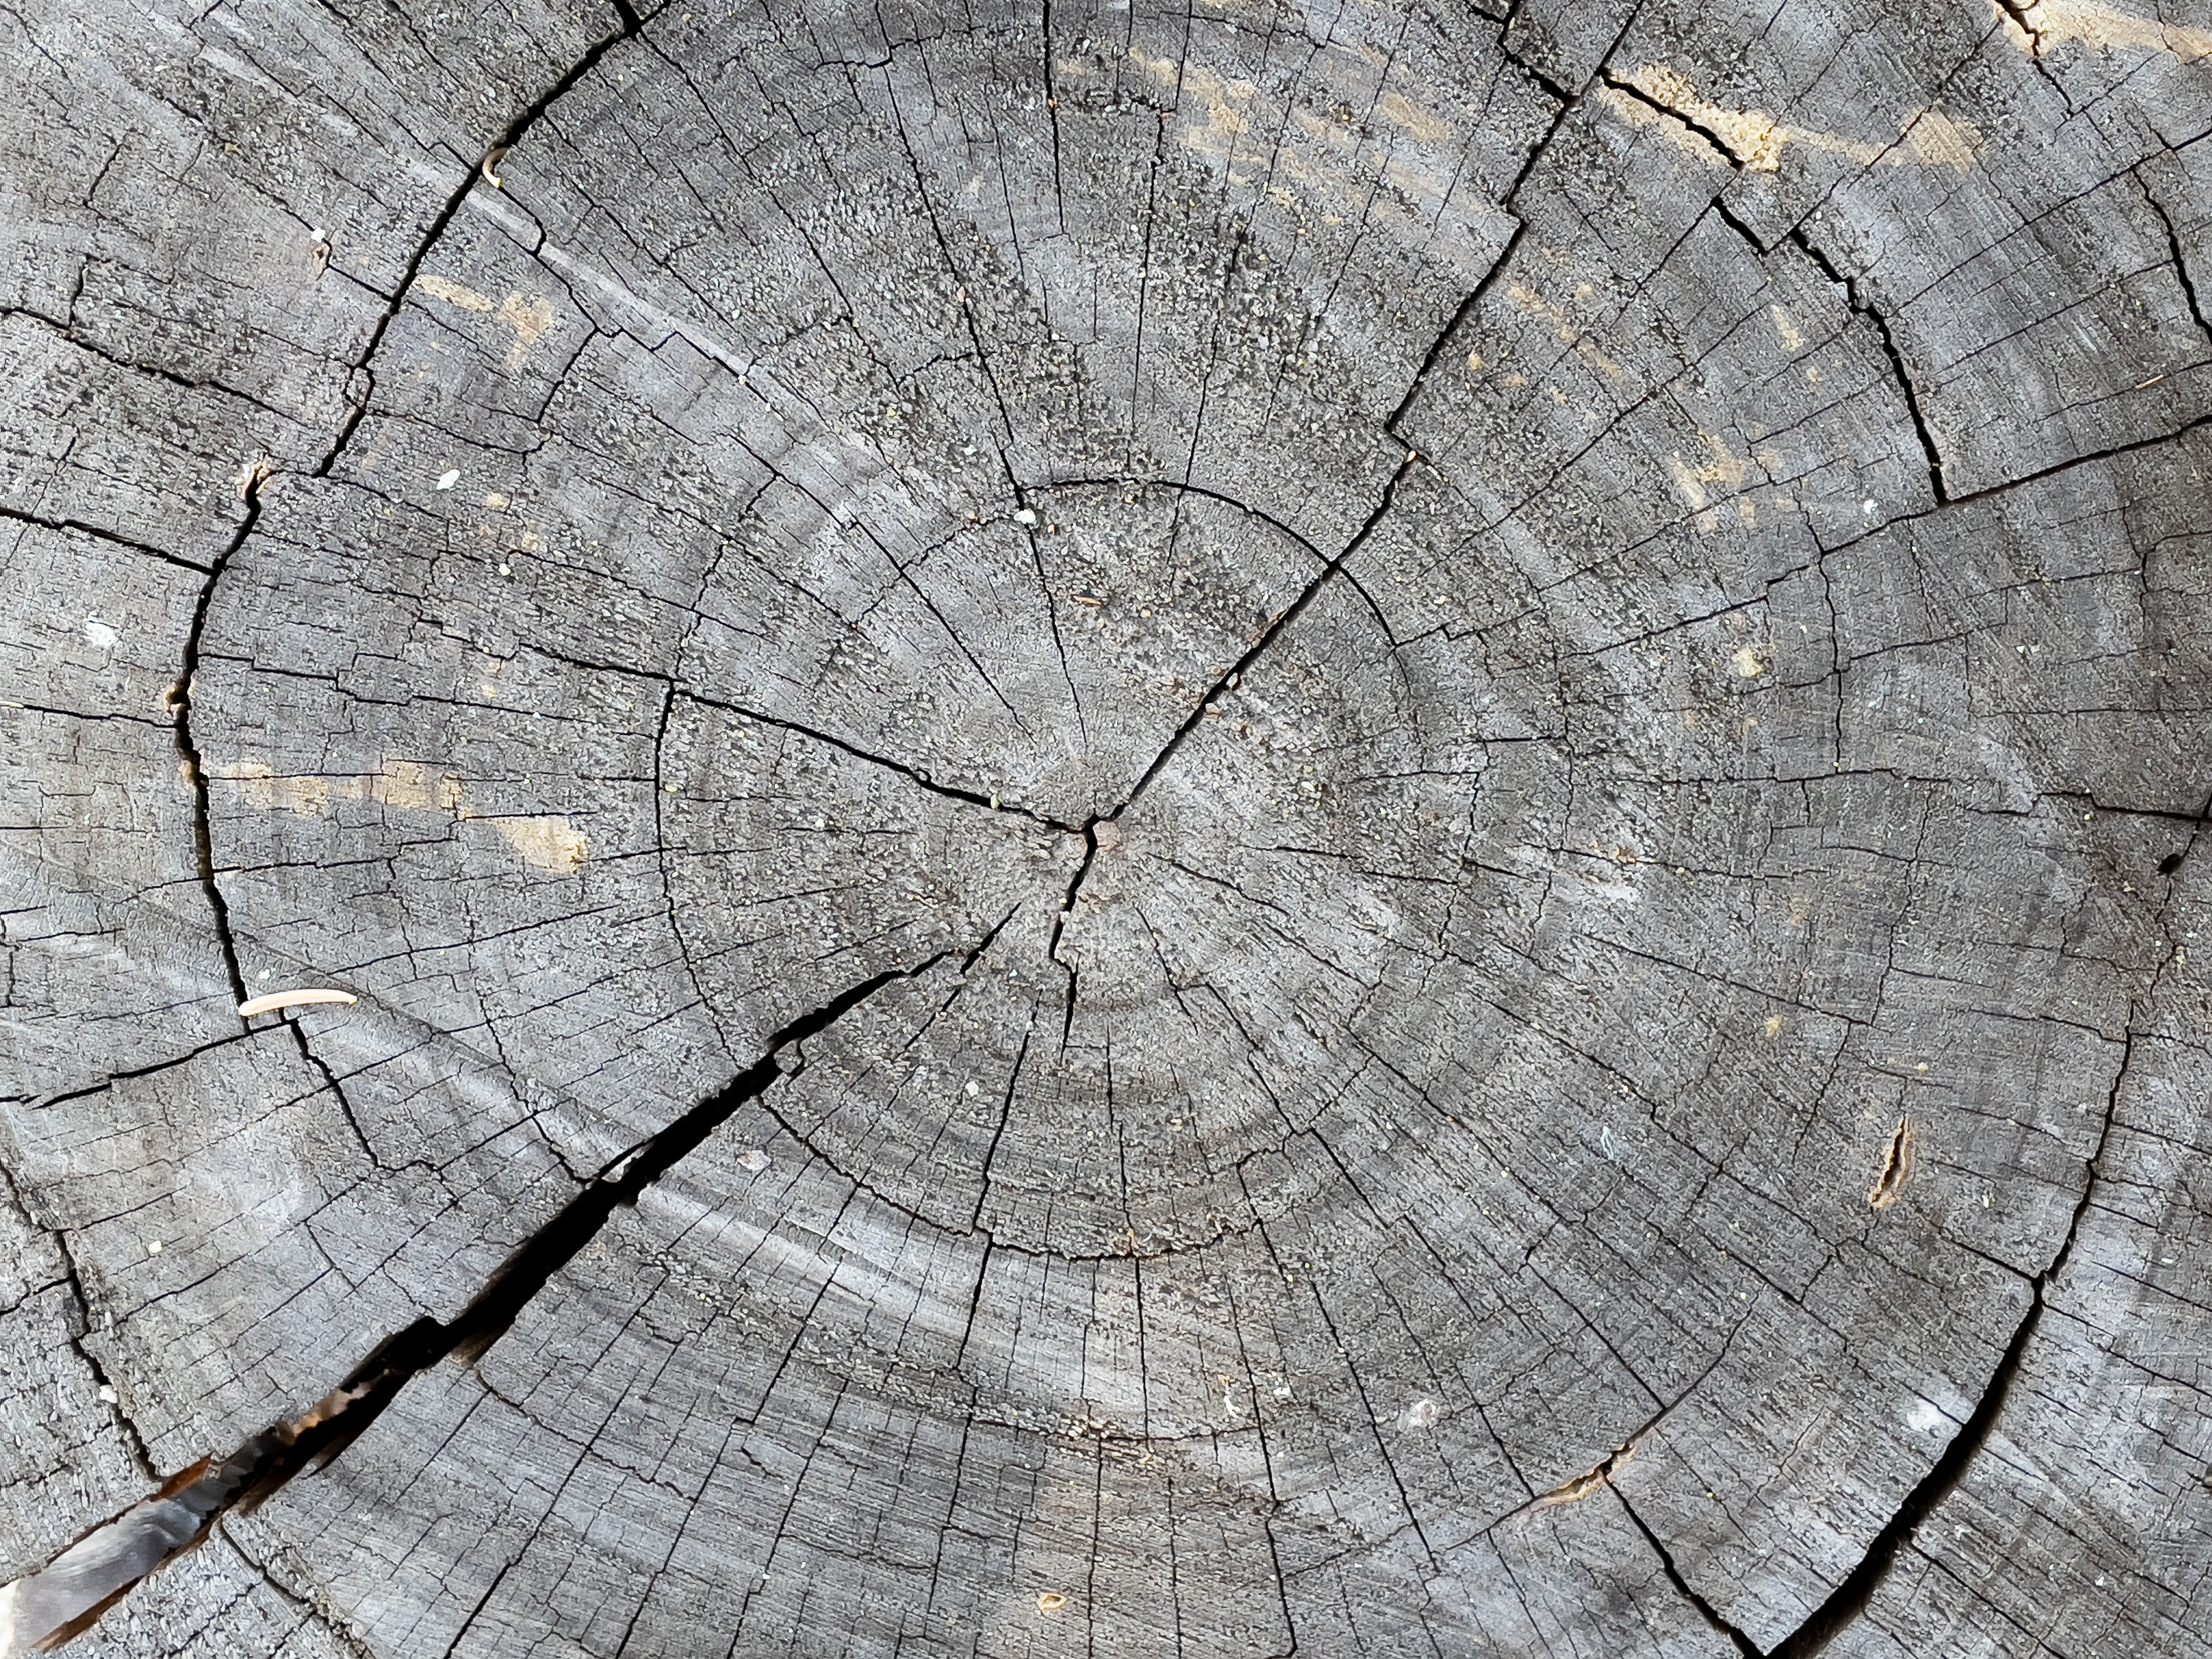
plant, branch, grey, natural material, wood, tree, road surface, pattern, circle, monochrome photography, monochrome, close up, symmetry, stock photography, twig, still life photography, event, trunk